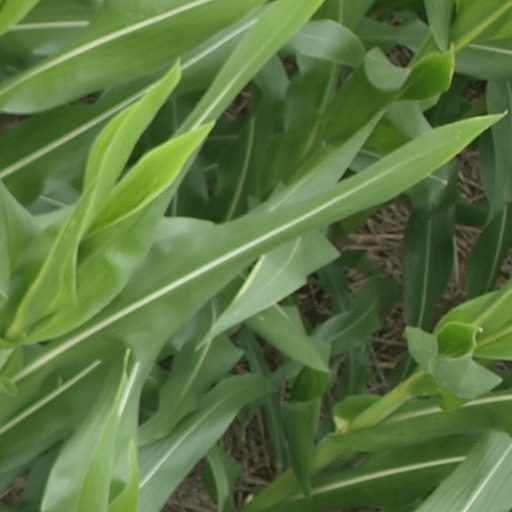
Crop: maize; corn